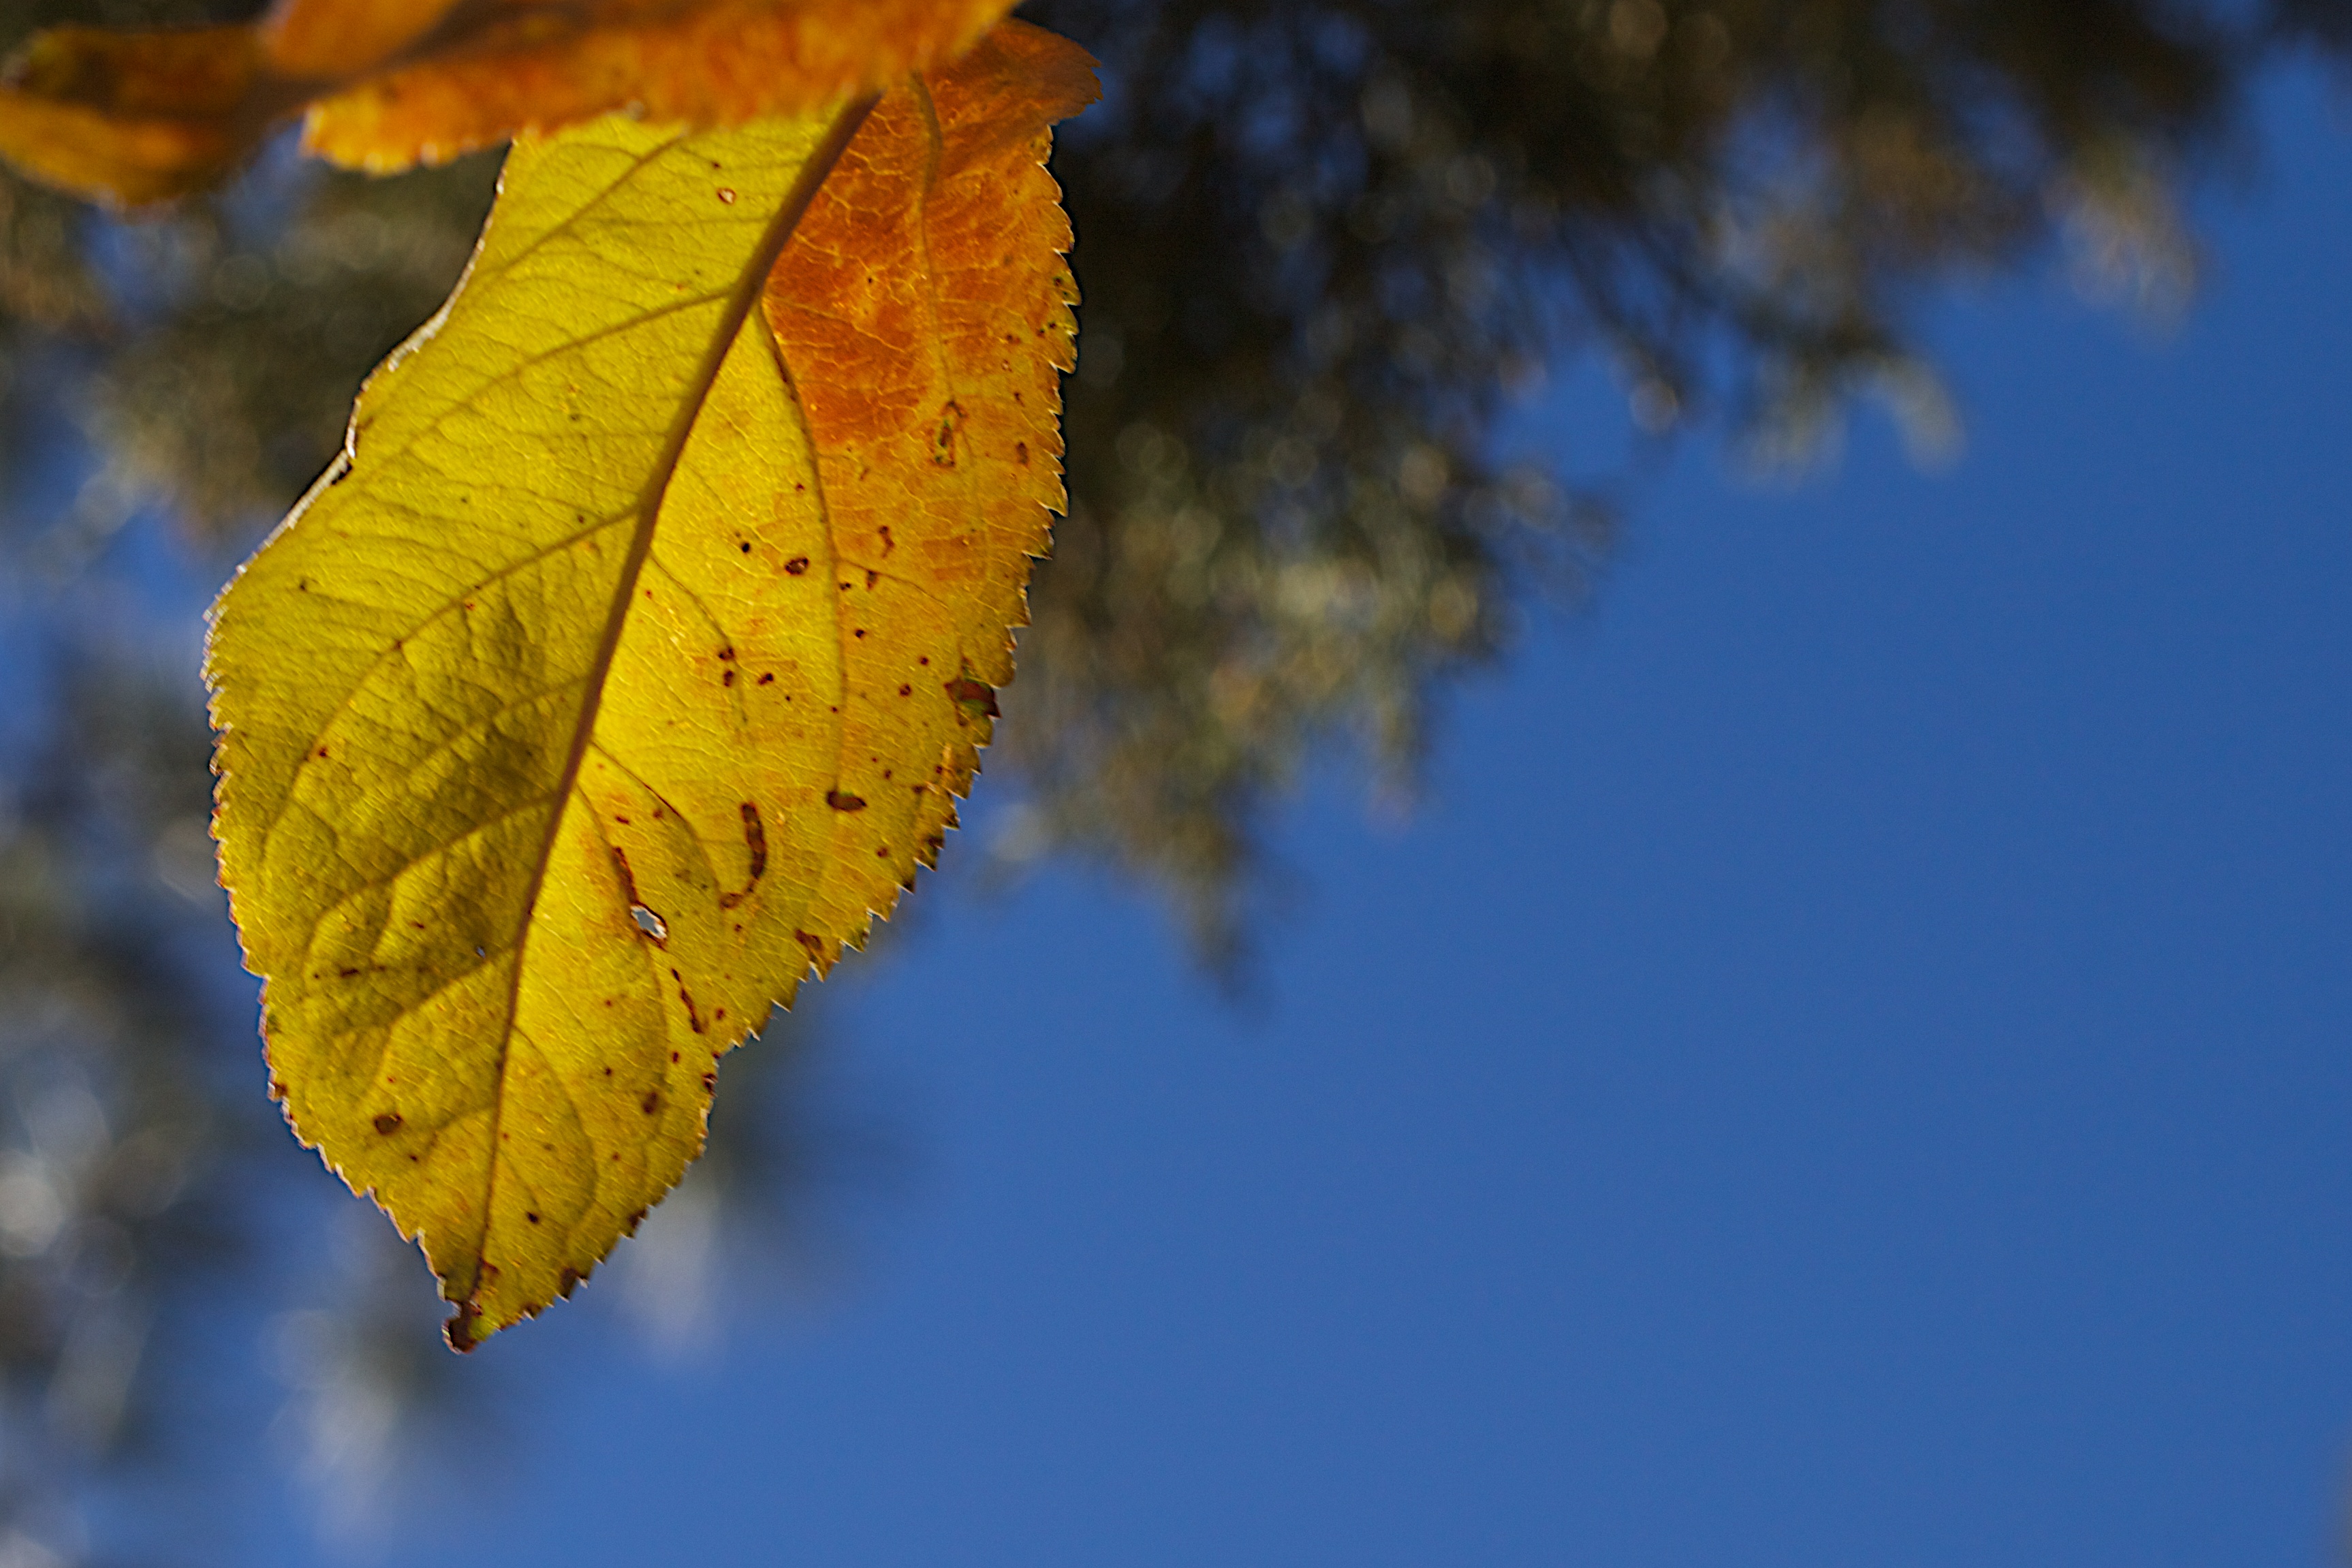
tree, nature, branch, plant, sky, sunlight, leaf, flower, reflection, autumn, blue, yellow, season, macro photography, plant stem, woody plant